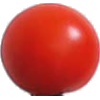
Label: Tomato Cherry Red 1